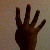
The image shows a hand gesture representing the number 4 in Indian Sign Language.